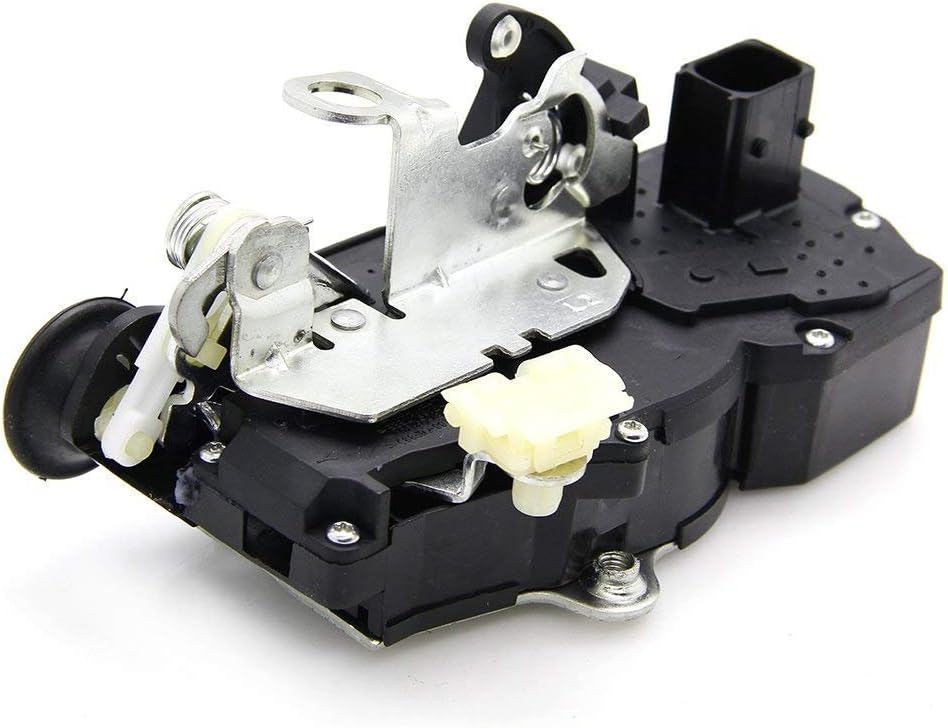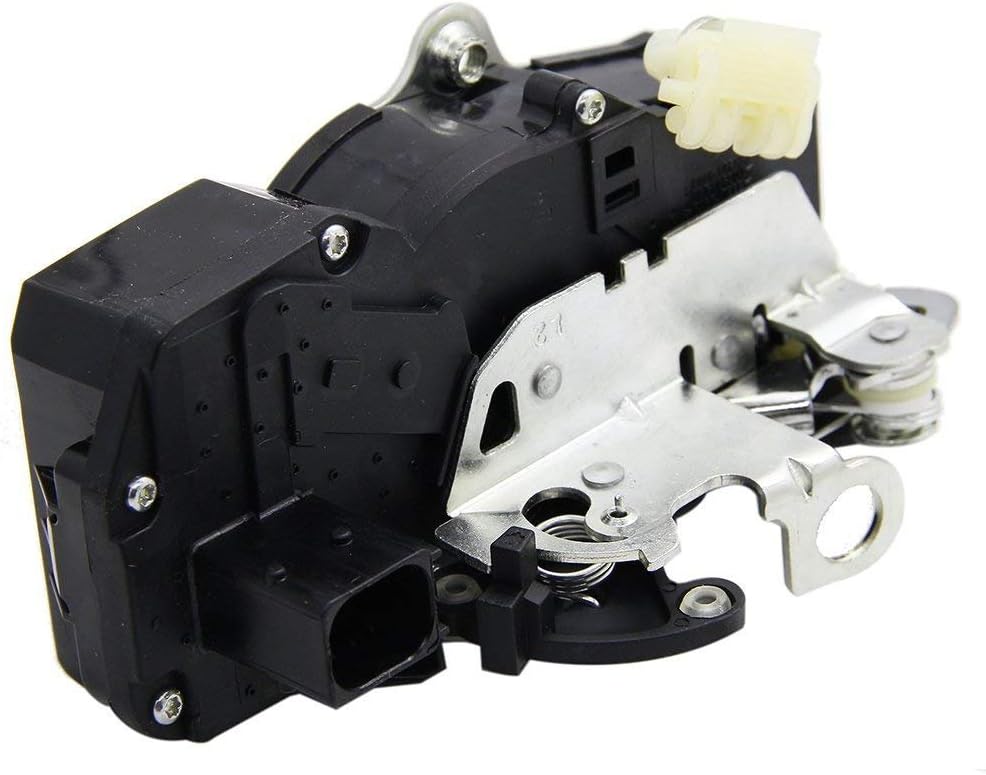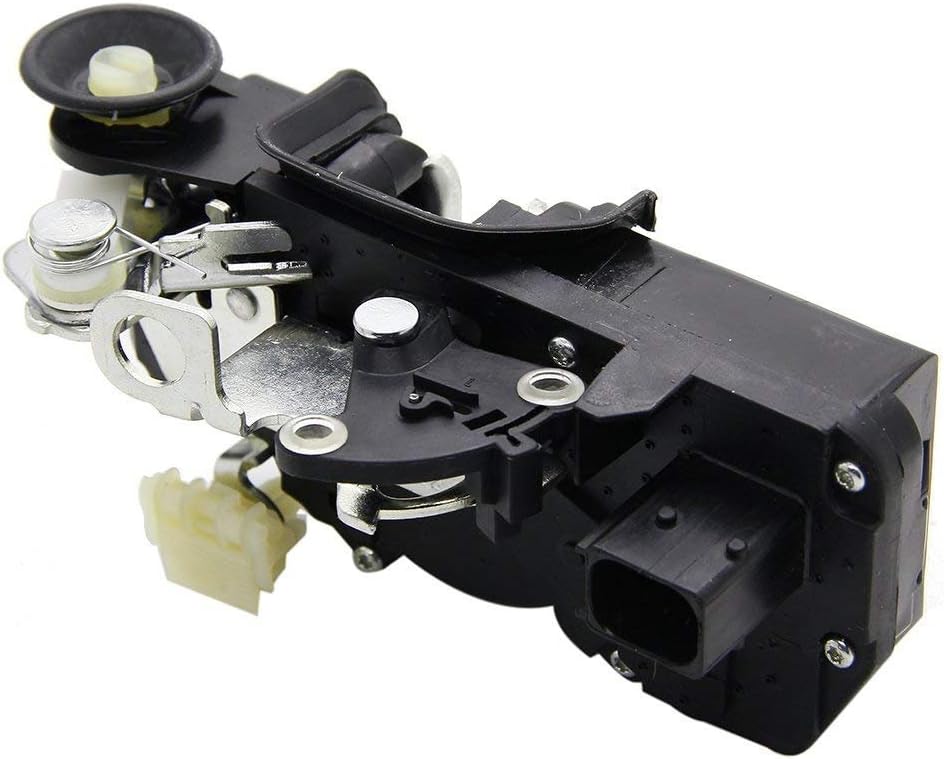
931-108 Door Lock Actuator Motor Rear Left Driver Side-for 2007 2008 2009 Cadillac Escalade Chevrolet Tahoe GMC Yukon-Replace #15785128 15896626 20783 (931-108)
Category: Automotive
Checking carefully the part number ,and experience satisfying shopping at Yikesai Specification Brand:Yikesai Condition: 100% Brand New  OEM Part Number: 18-3214 47-43026Q06 19210-ZWL-303 47-43026T11 47-43026T6 47-43026T8 Package Includes: 3 * Impeller Gaskets, 1 * Seal Ring, 1 * Impeller, 1 * Impeller Plate and 1 * O-Ring Fitment 40HP 4 Stroke BigFoot 2.31:1 Ratio G231123 & UP 45HP 4 Stroke BigFoot Bodensee G231123 & UP 50HP 4 Stroke BigFoot G231123 & UP 60HP 4 Stroke BigFoot OT178500 & UP 40HP 4 Cyl. 4 Stroke 2.31:1 Ratio T409000& UP 50HP 4 Cyl. 4 Stroke 2.31:1 Ratio T178500& UP 50HP EFI 4 Stroke 2.31:1 Ratio T409000 & UP 75-115 HP 4 Stroke OG960500 & UP60HP All BigFoots D000750 & UP 65HP Jet 0D283222 & UP 70HP 1987-Later B110054 & UP 75HP 3 Cyl. A996142 & UP 75HP 3 Cyl. DFI OT801000 & UP 80HP 3 Cyl. A996142 & UP 80HP Jet 0D283222 & UP 90HP 3 Cyl. B110054 & UP 90HP 3 Cyl. DFI OT801000 & UP 100HP 4 Cyl. B209468 & UP 115HP 4 Cyl. C100000 & UP 115HP 3 Cyl. DFI OT801000 & UP 125HP 4 Cyl. OD283222 & UP 135HP-275HP VERADO All 200HP DFI (3.0L) OG386496 & UP 225HP 3.0L (Carb & EFI) OD280813 & UP 225HP DFI OG129222 & UP 250HP 3.0L (EFI) OG1219222 & UP 3.0L/3.4L All
Features: [OEM Quality & High Performance] - Manufactured according to various production standards and passed various quality tests, each product contained in this pump maintenance kit can guarantee you many years of worry-free service | [Function] - Packing everything needed to successfully rebuild the pump, the kit can immediately help repair those broken pumps. By fixing the broken water pump, this product helps to make the water pump work again and keep the engine cool | [Replace Part Number] - 18-3214 47-43026Q06 19210-ZWL-303 47-43026T11 47-43026T6 47-43026T8 | [Fit The Following Models] - Fit for Chrysler/Force, Honda,Mercruiser/Mariner/Mercury Marine Engines | [12 Months Warranty] - This 18-3392 Water Pump Kit comes with a 12 Months Warranty, true hassle-free shopping experience